Christopher Cradock

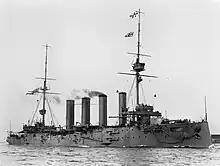
Having flown his flag in HMS "Suffolk", Cradock transferred to the armoured cruiser HMS "Good Hope" (pictured) in late August 1914

When the preliminary warning of war with Germany reached Cradock on 27 July, there were two German light cruisers in his area. The brand-new had just arrived to replace . Cradock dispersed his cruisers to find and track the German ships, but the Admiralty was concerned about the presence of numerous ocean liners in New York that could be converted into armed merchant cruisers, so they ordered him to concentrate three of his cruisers off New York harbour. He sent two of his ships northwards and followed them in "Suffolk" before the declaration of war on 4 August.